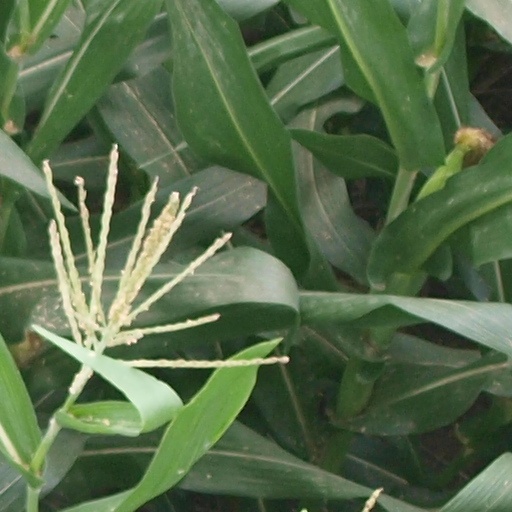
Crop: maize; corn